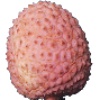
Label: lychee